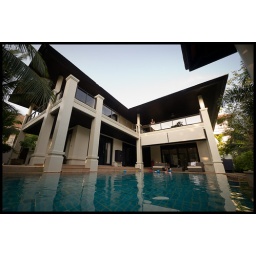
Beach house at Bang Tao beach in Phuket, Rak on the balcony, dad and Max in the pool